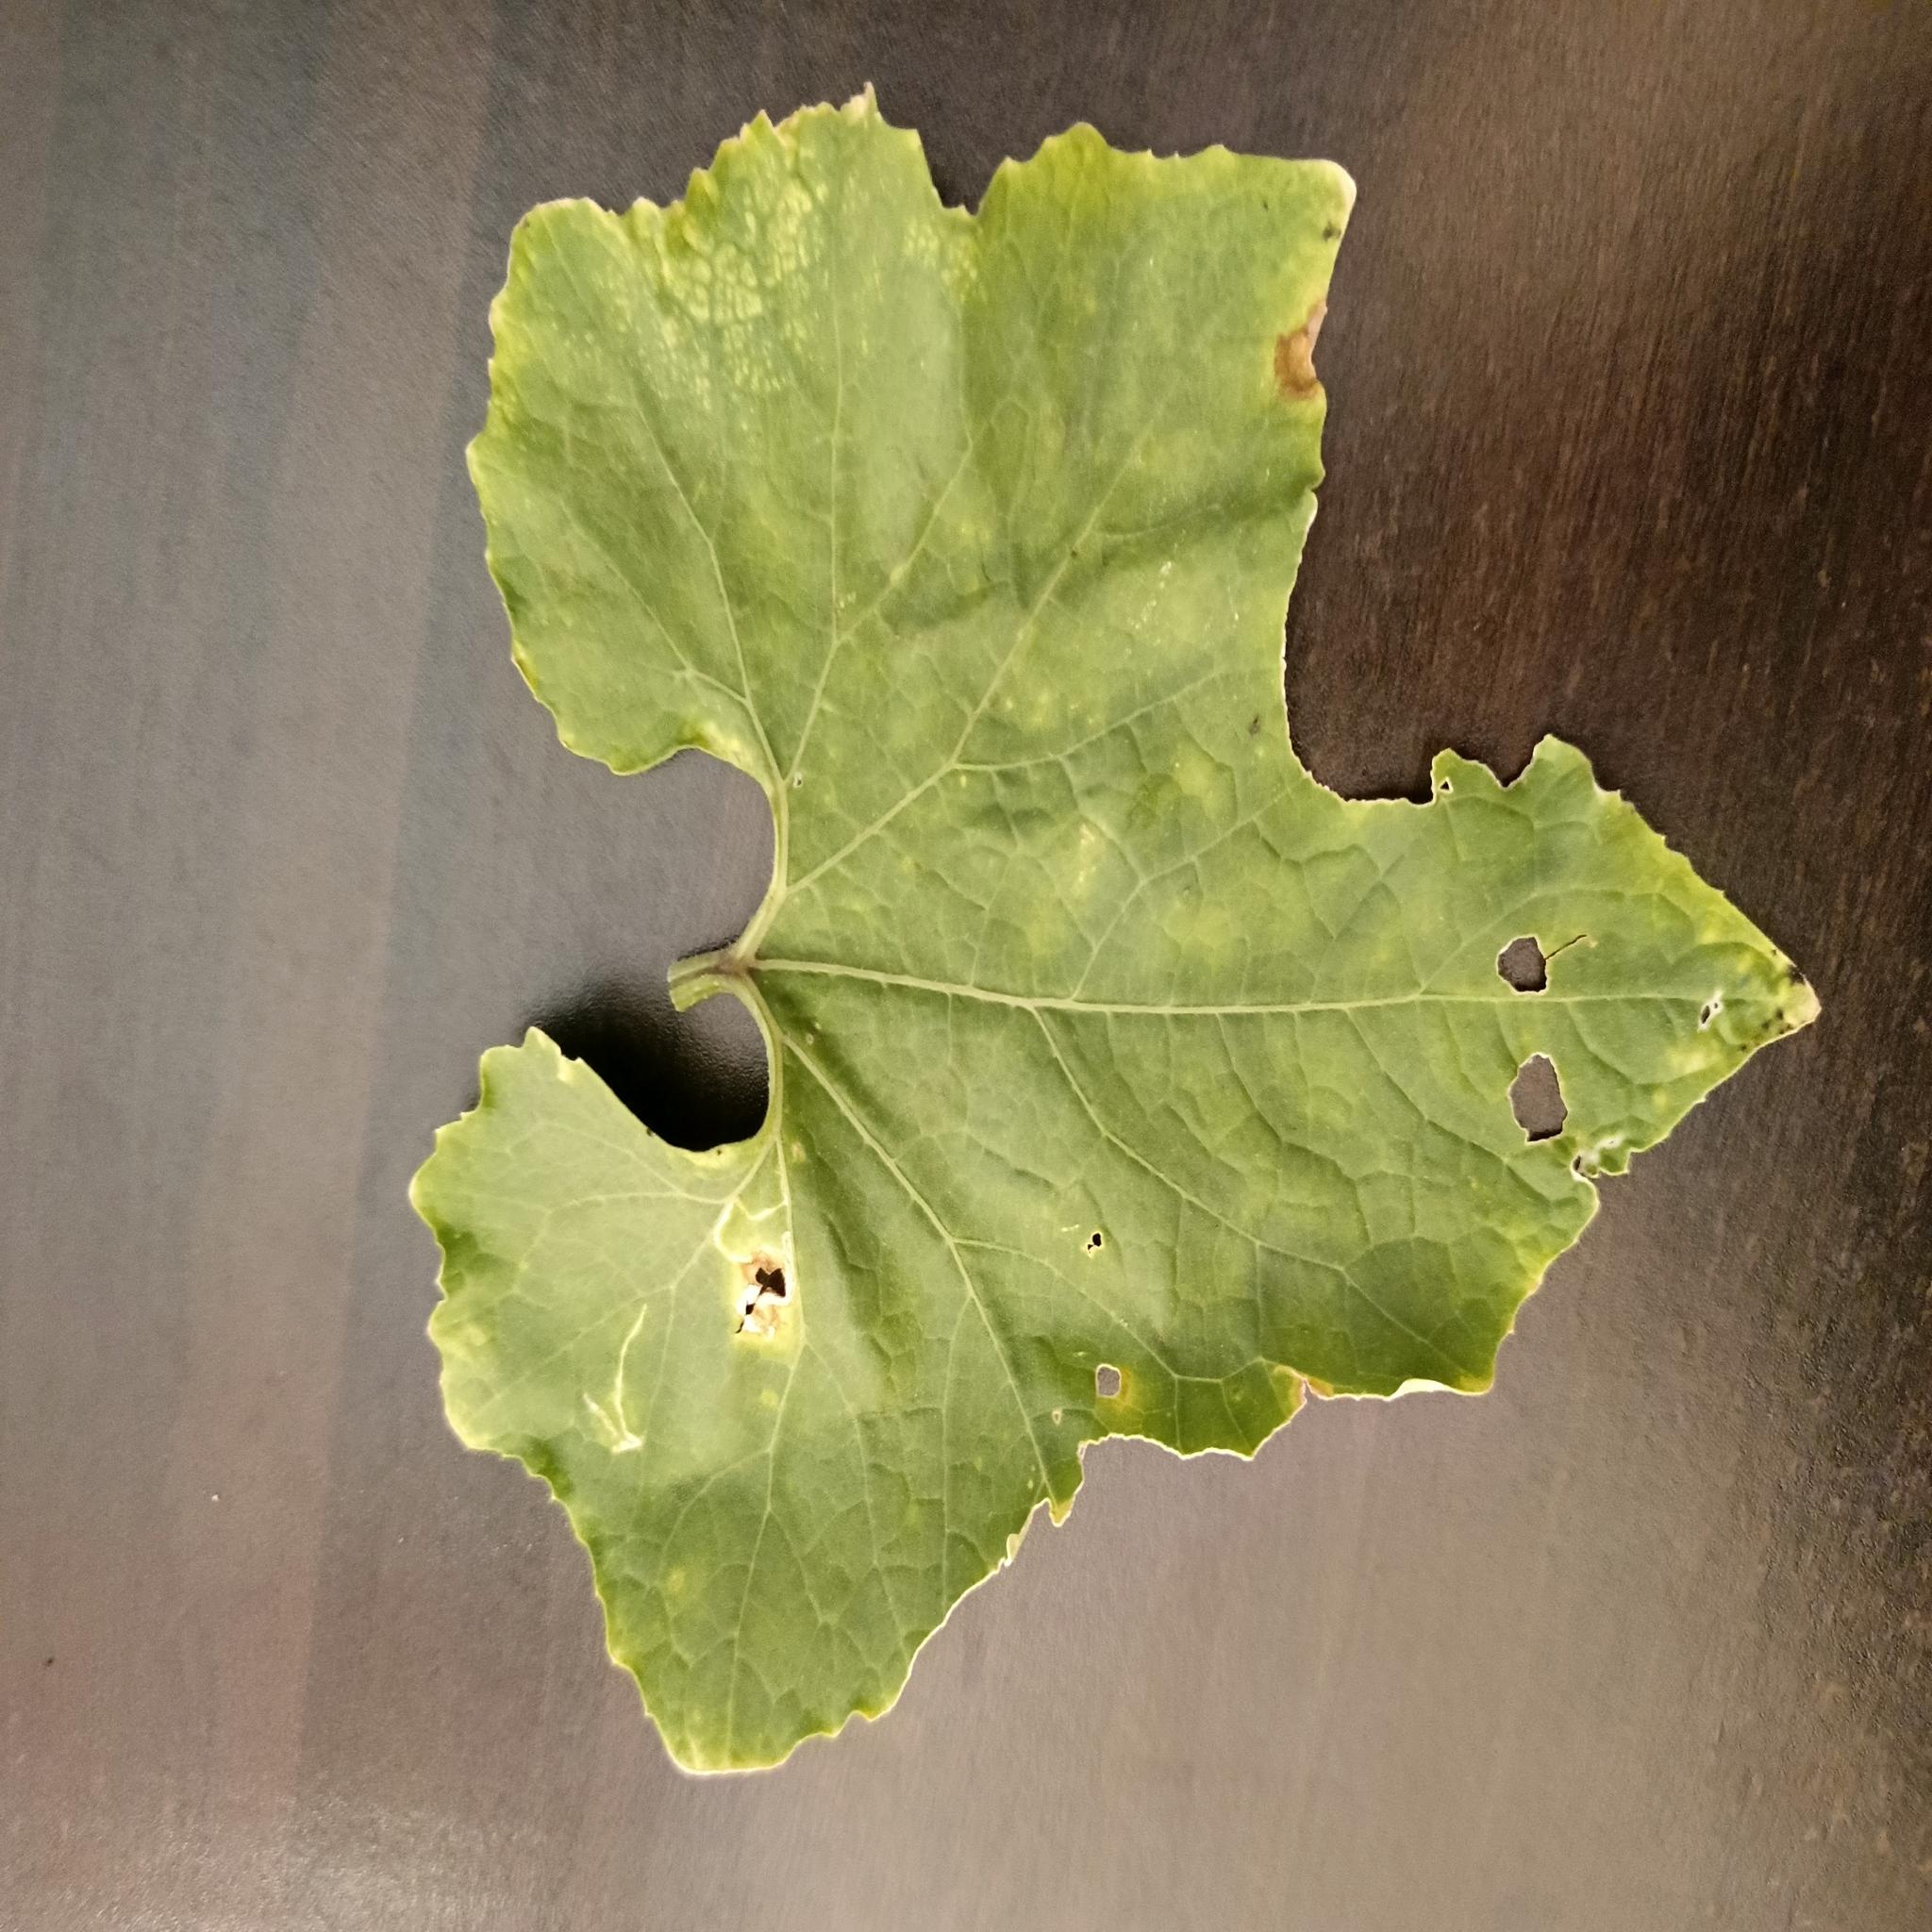
Label: Leaf miner